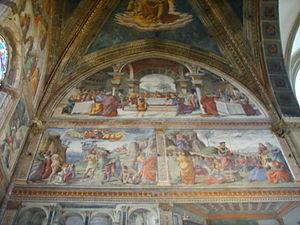
La chapelle Tornabuoni est la chapelle centrale de l'abside de l'église Santa Maria Novella, première basilique de Florence en Italie.